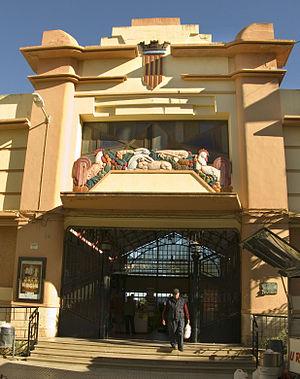
Carlet est une commune de la province de Valence, dans la Communauté valencienne, en Espagne. Elle est située dans la comarque de la Ribera Alta et dans la zone à prédominance linguistique valencienne. Sa population s'élevait à 15 335 habitants en 2013.